Sky position (RA, Dec in degrees): 210.867, 2.525
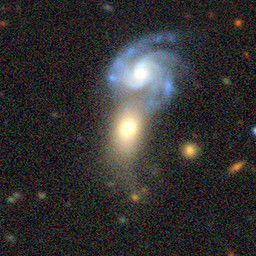
Galaxy morphology: Merging Galaxies